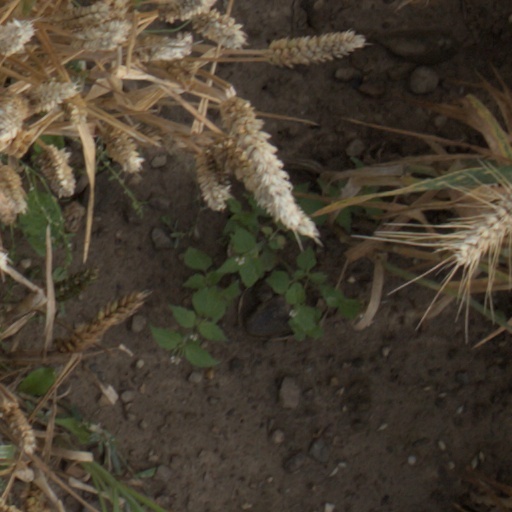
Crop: wheat